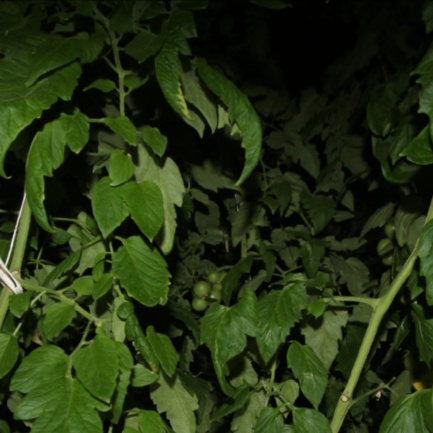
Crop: tomato